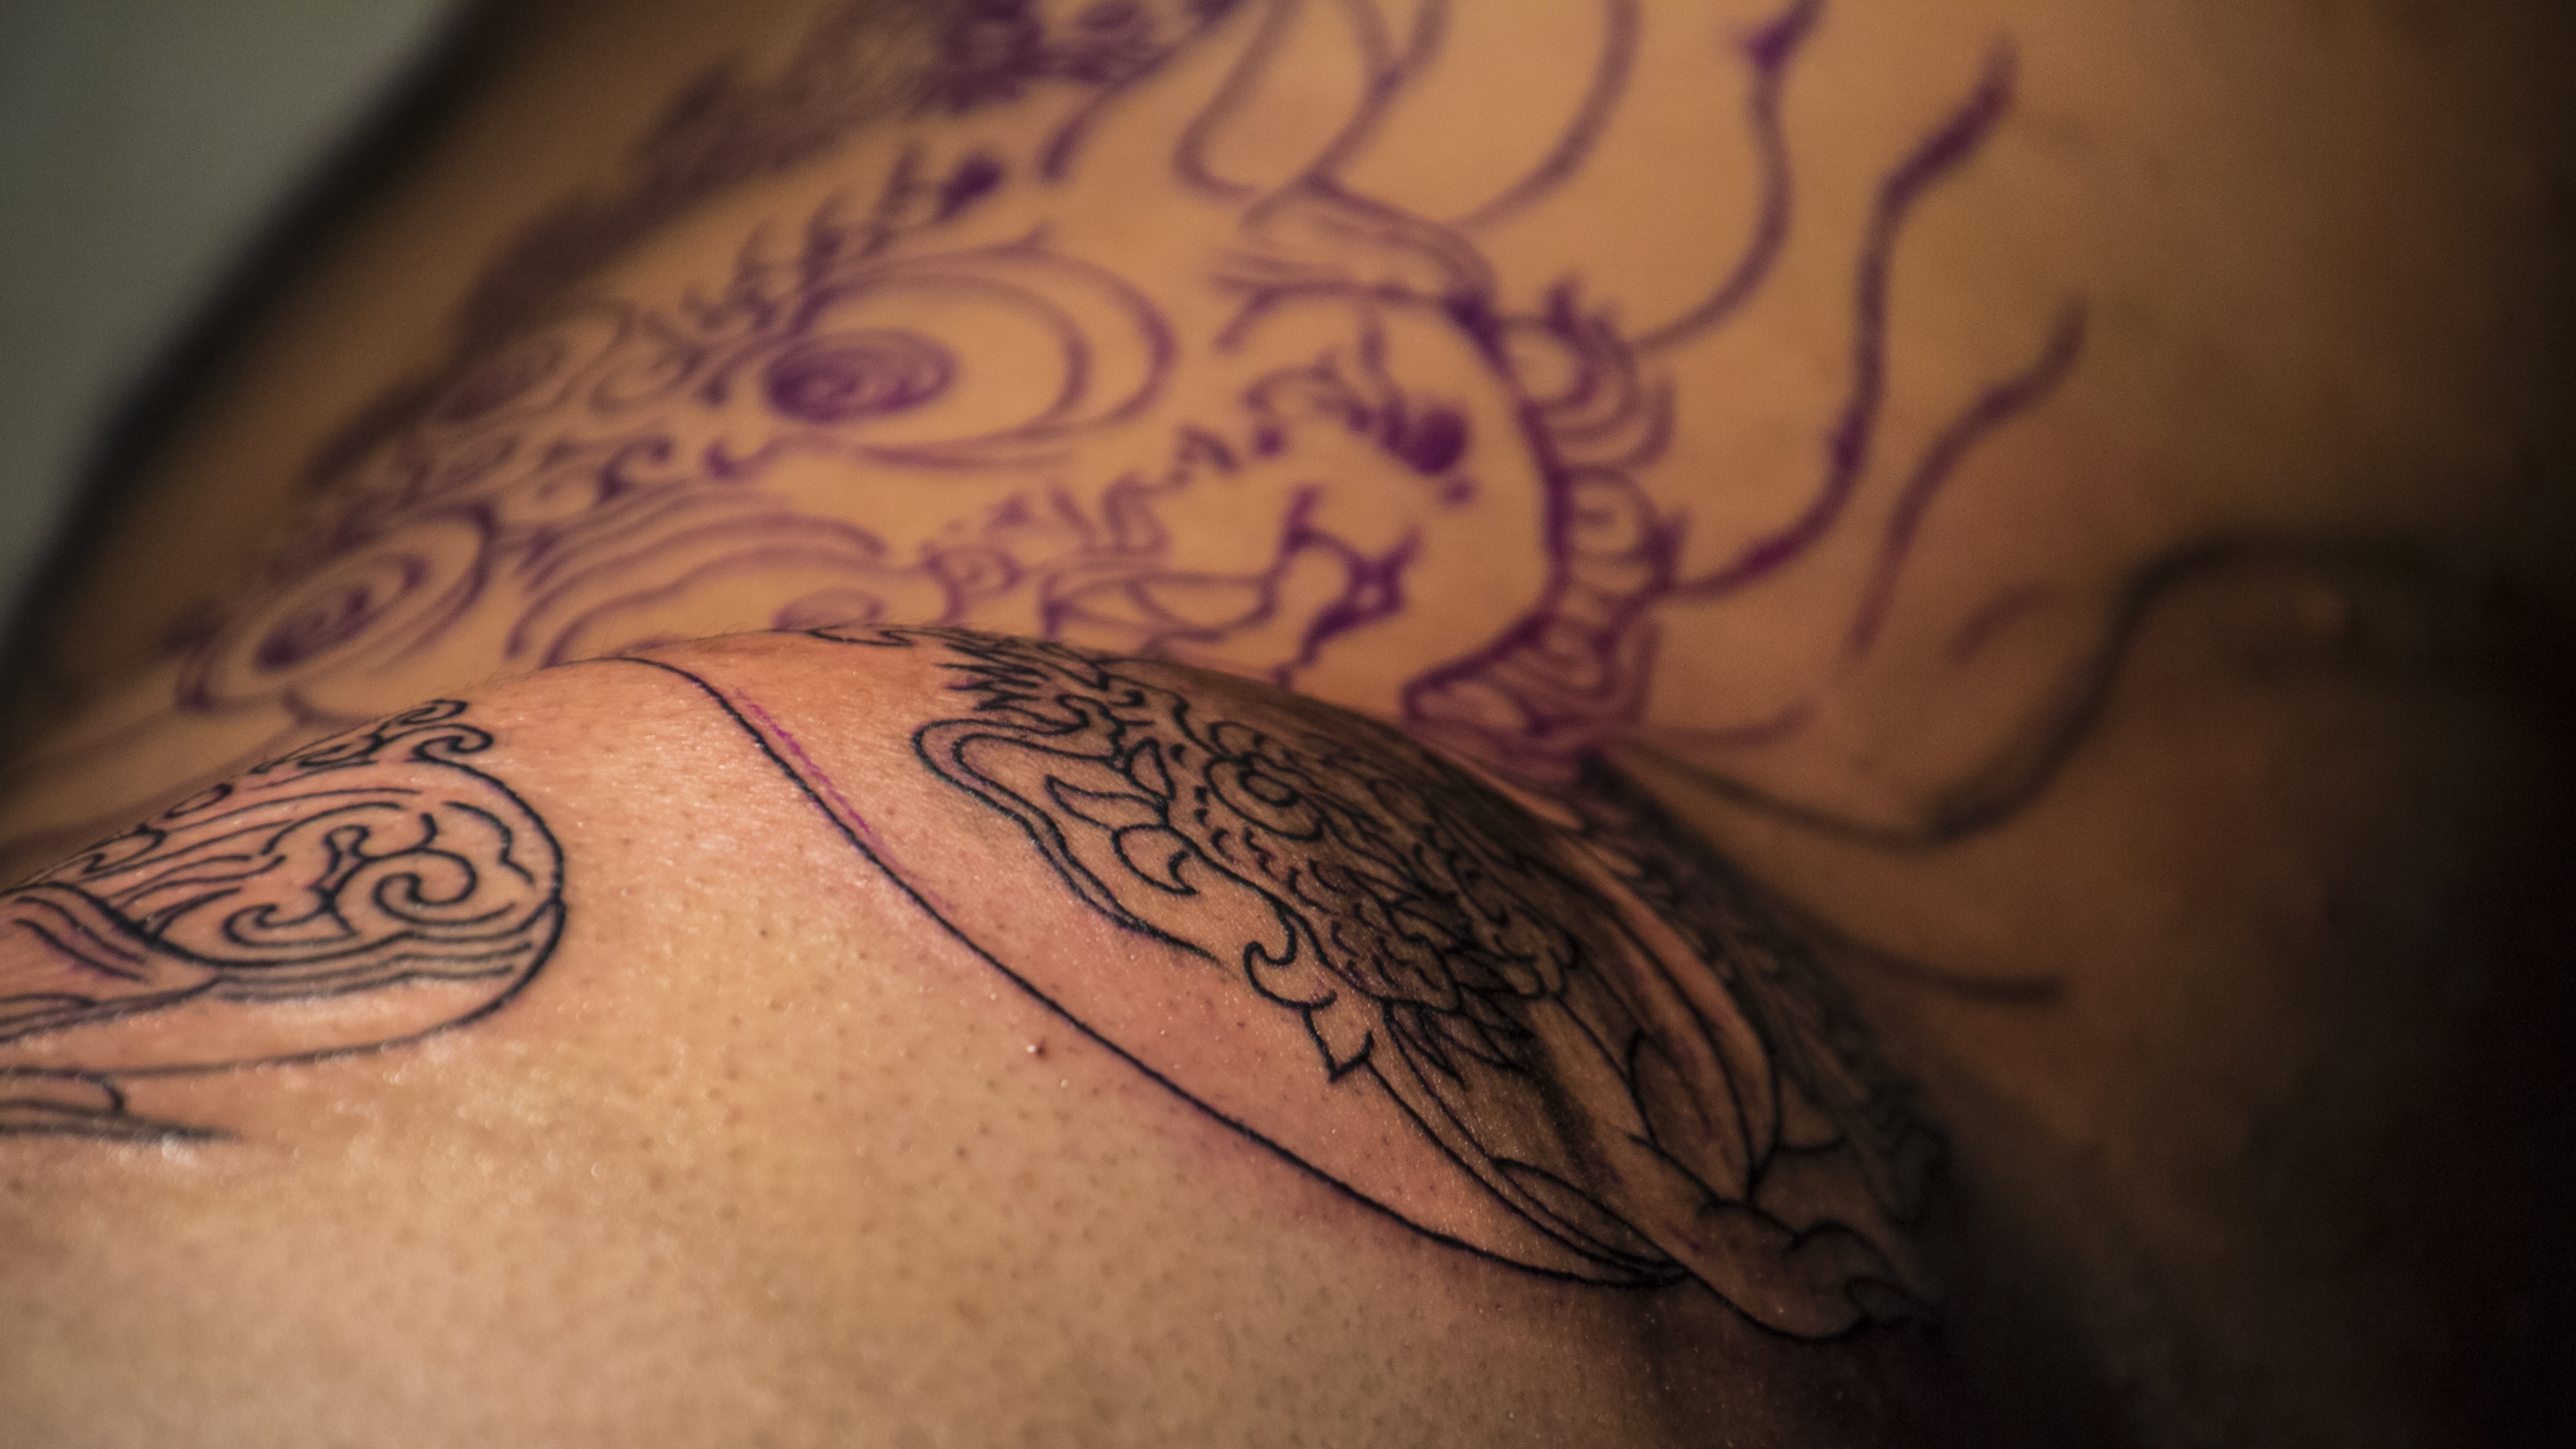
work, hand, man, creative, needle, wing, tool, pattern, tattoo, color, studio, machine, fashion, professional, black, lifestyle, arm, process, chest, ink, create, alternative, close up, human body, adults, drawing, design, skin, culture, body, artists, gloves, master, tattoo artist, client, sterile, body drawing